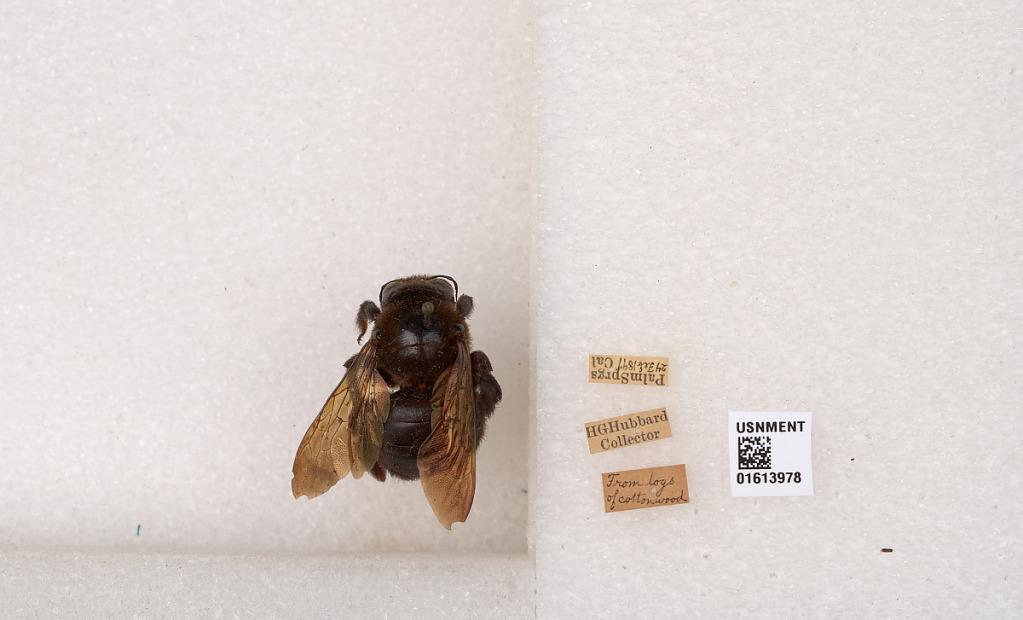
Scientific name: Xylocopa (Neoxylocopa) varipuncta Patton
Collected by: H. Hubbard
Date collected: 1987-2-24
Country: United States
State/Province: California
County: Riverside
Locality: Palm Springs
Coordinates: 33.8303, -116.545